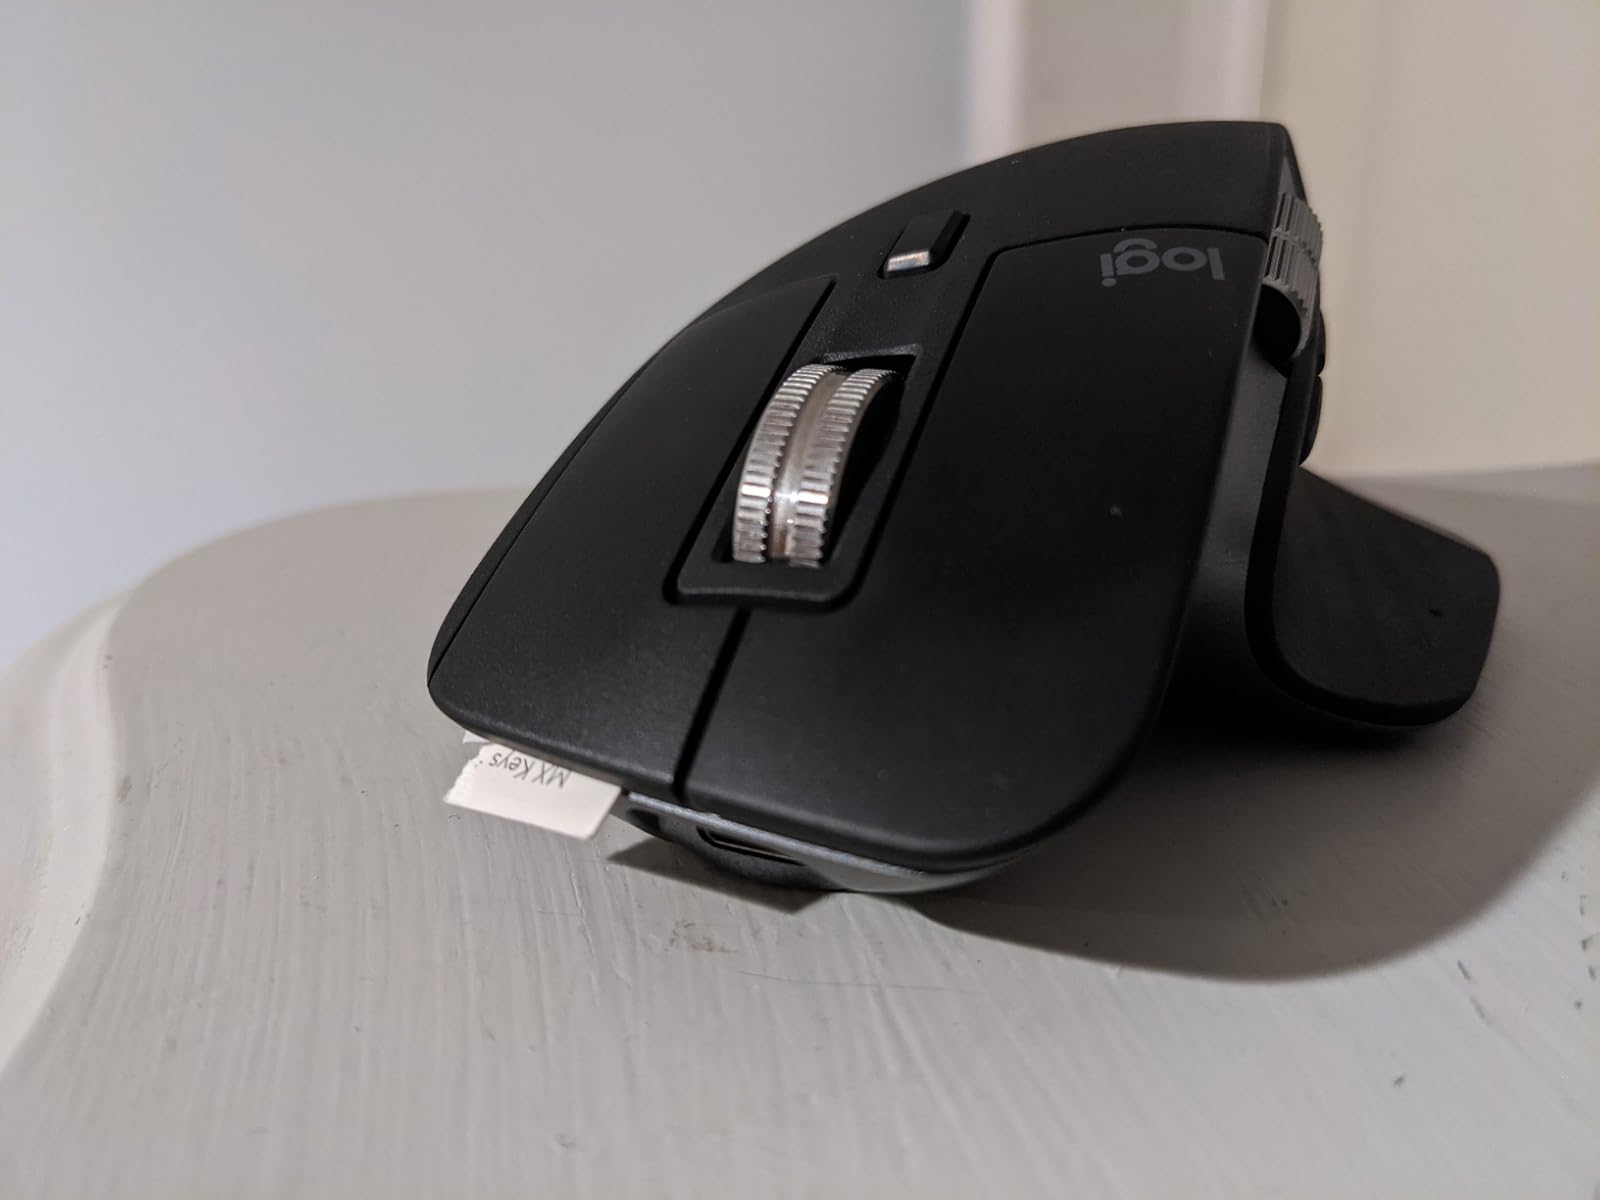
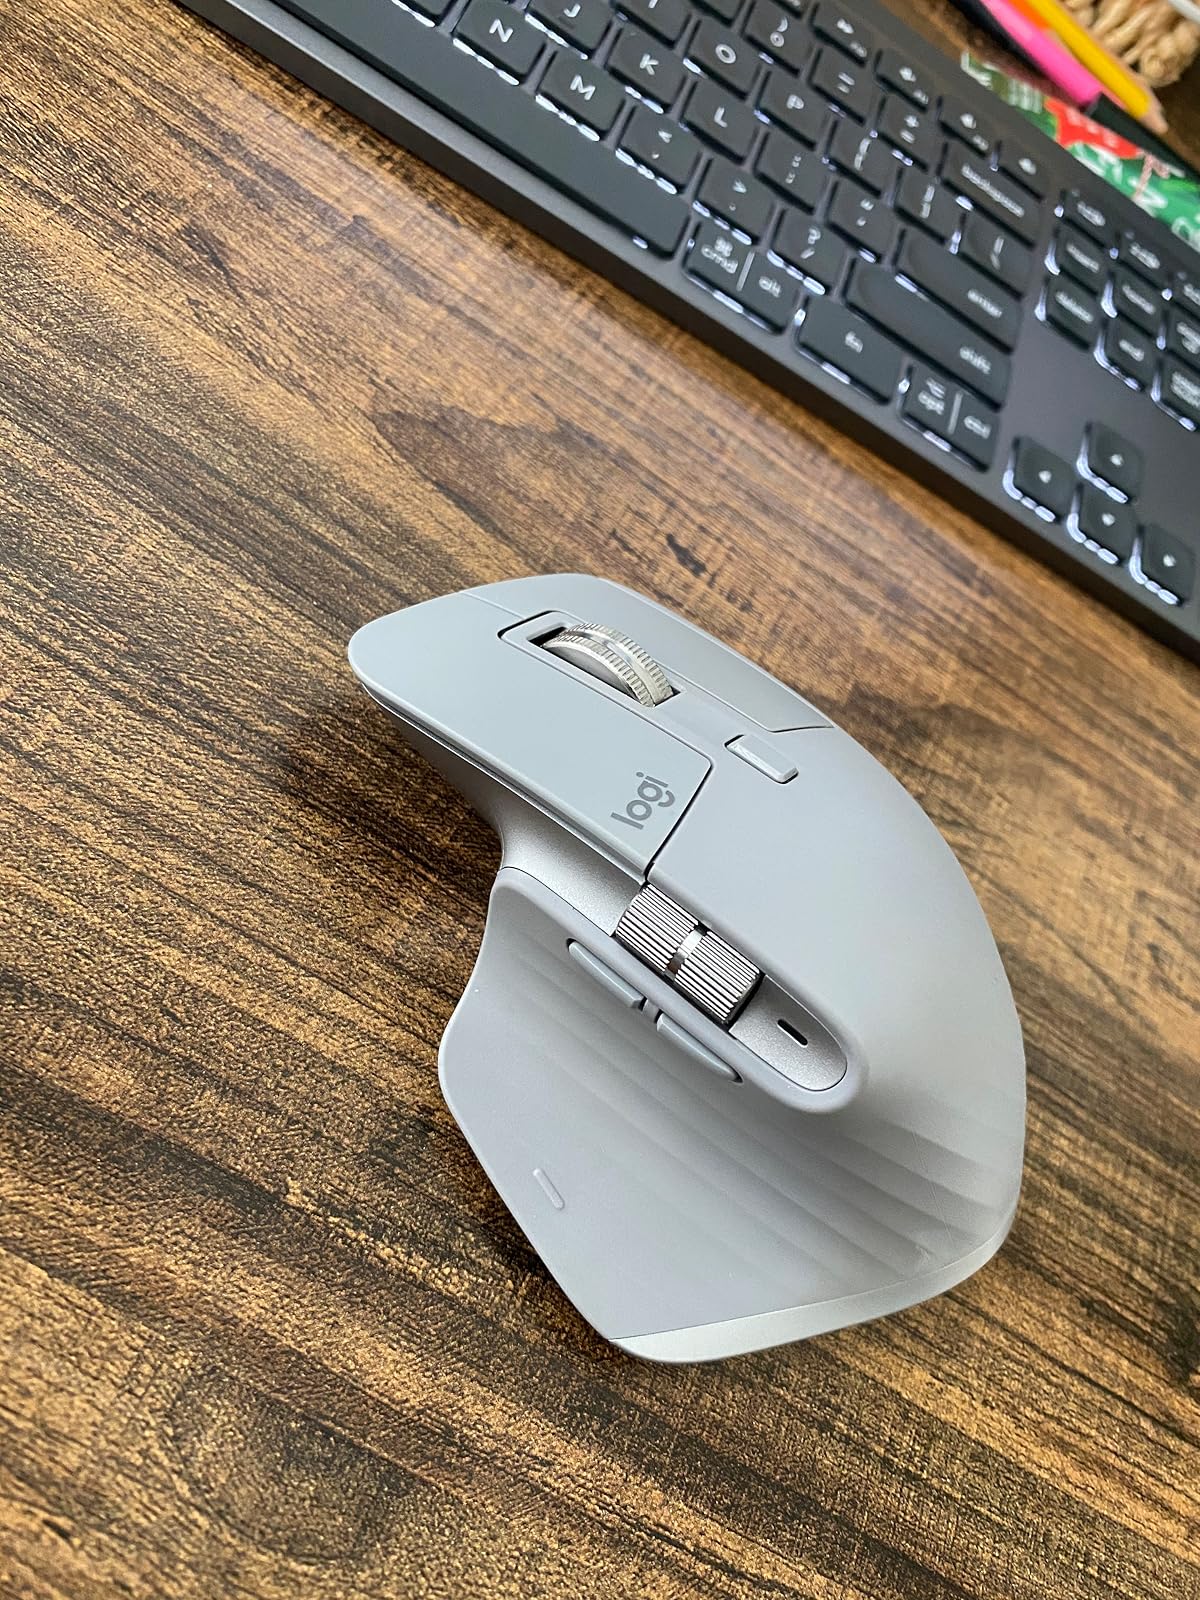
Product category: mouse
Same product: no